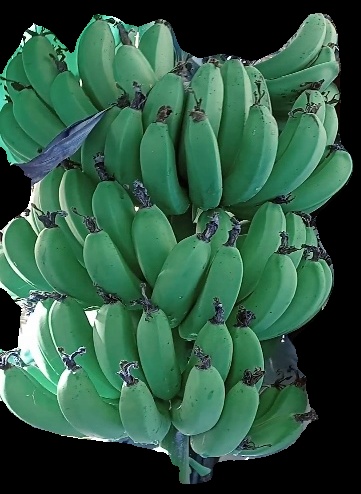
Variety: pachbale
Grade: grade1